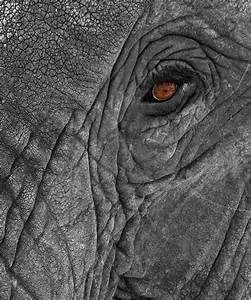
Label: elefante